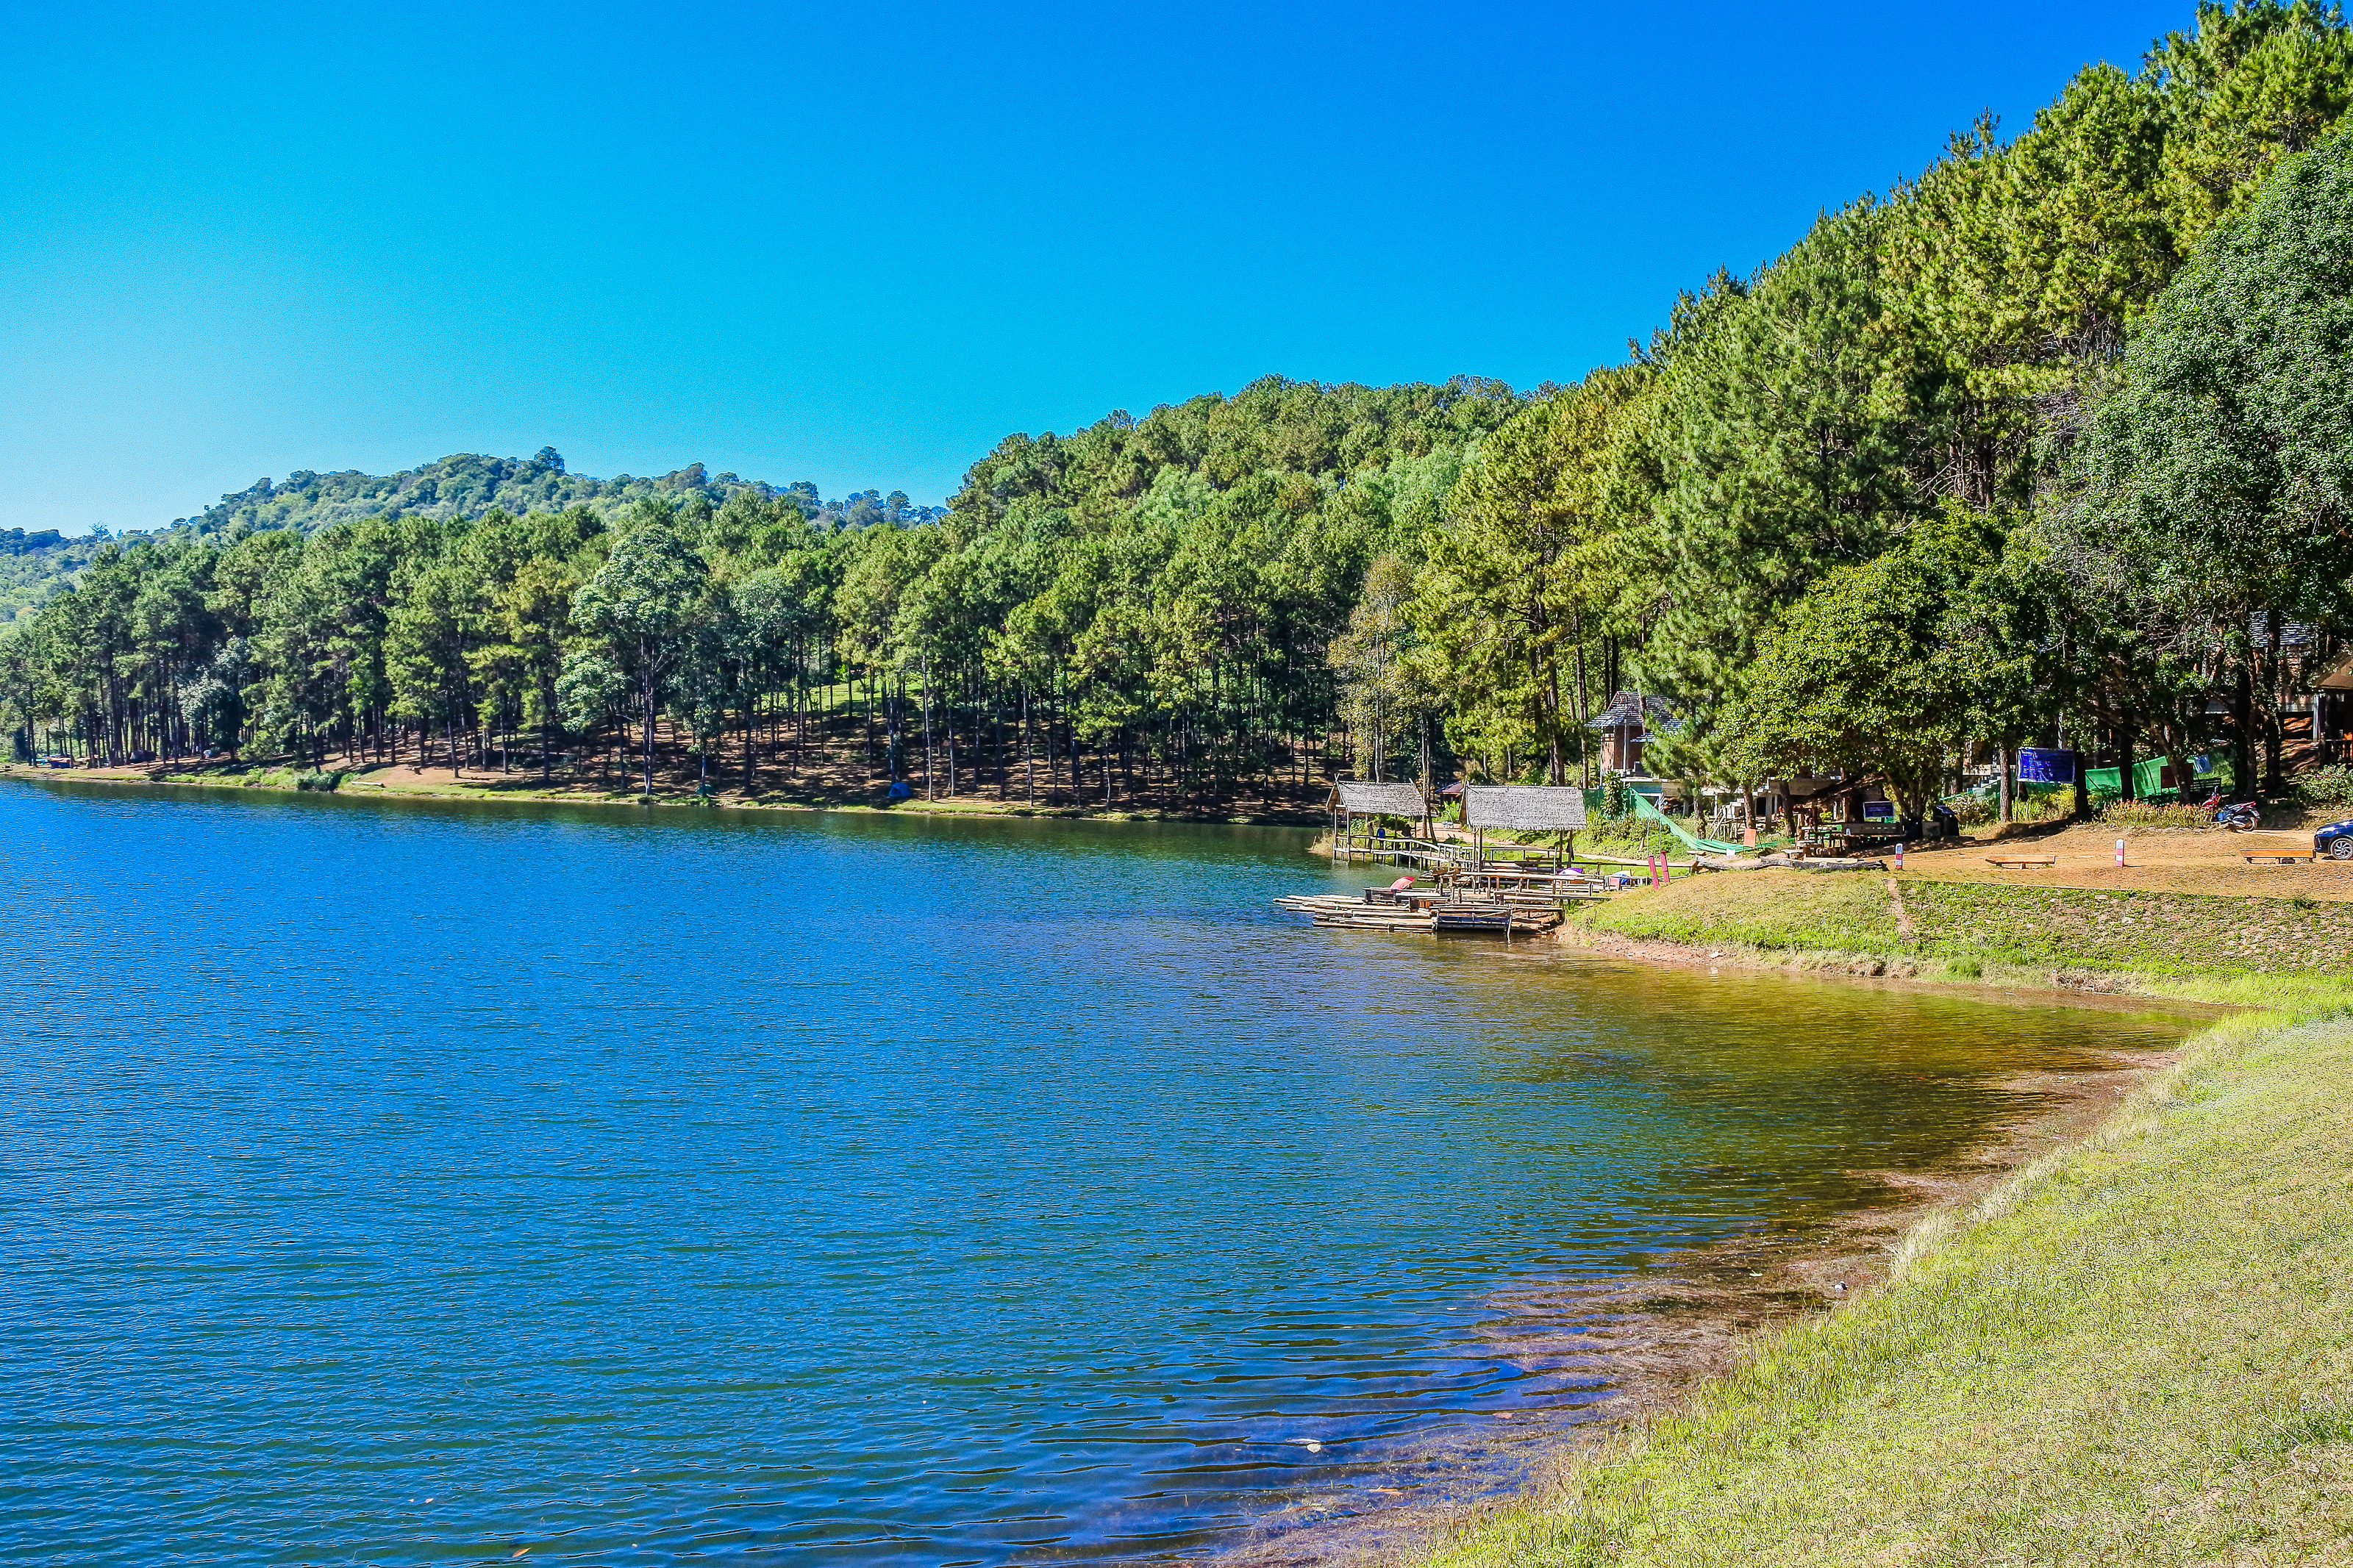
beauty, sunshine, pang ung, scenic, mountain, view, son, thailand, pai, maehongson, sky, viewpoint, journey, natural, reflection, tree, tranquil, water, camp, morning, adventure, hong, daylight, light, lake, colorful, fog, tent, forest, pine, cold, holiday, summer, mae, stream, grass, national, pang, park, green, nature, relax, cool, ung, outdoor, sunlight, reservoir, river, travel, landscape, body of water, natural landscape, water resources, coast, shore, sea, nature reserve, natural environment, wilderness, bay, coastal and oceanic landforms, bank, inlet, cove, beach, national park, ocean, state park, vacation, tourism, photography, watercourse, lagoon, promontory, lake district, tropics, hill, sound